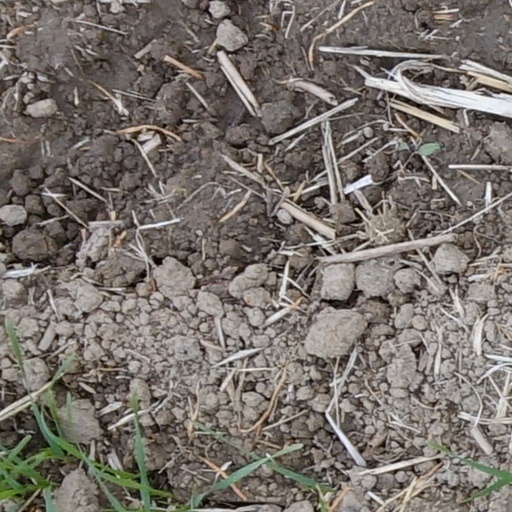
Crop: wheat